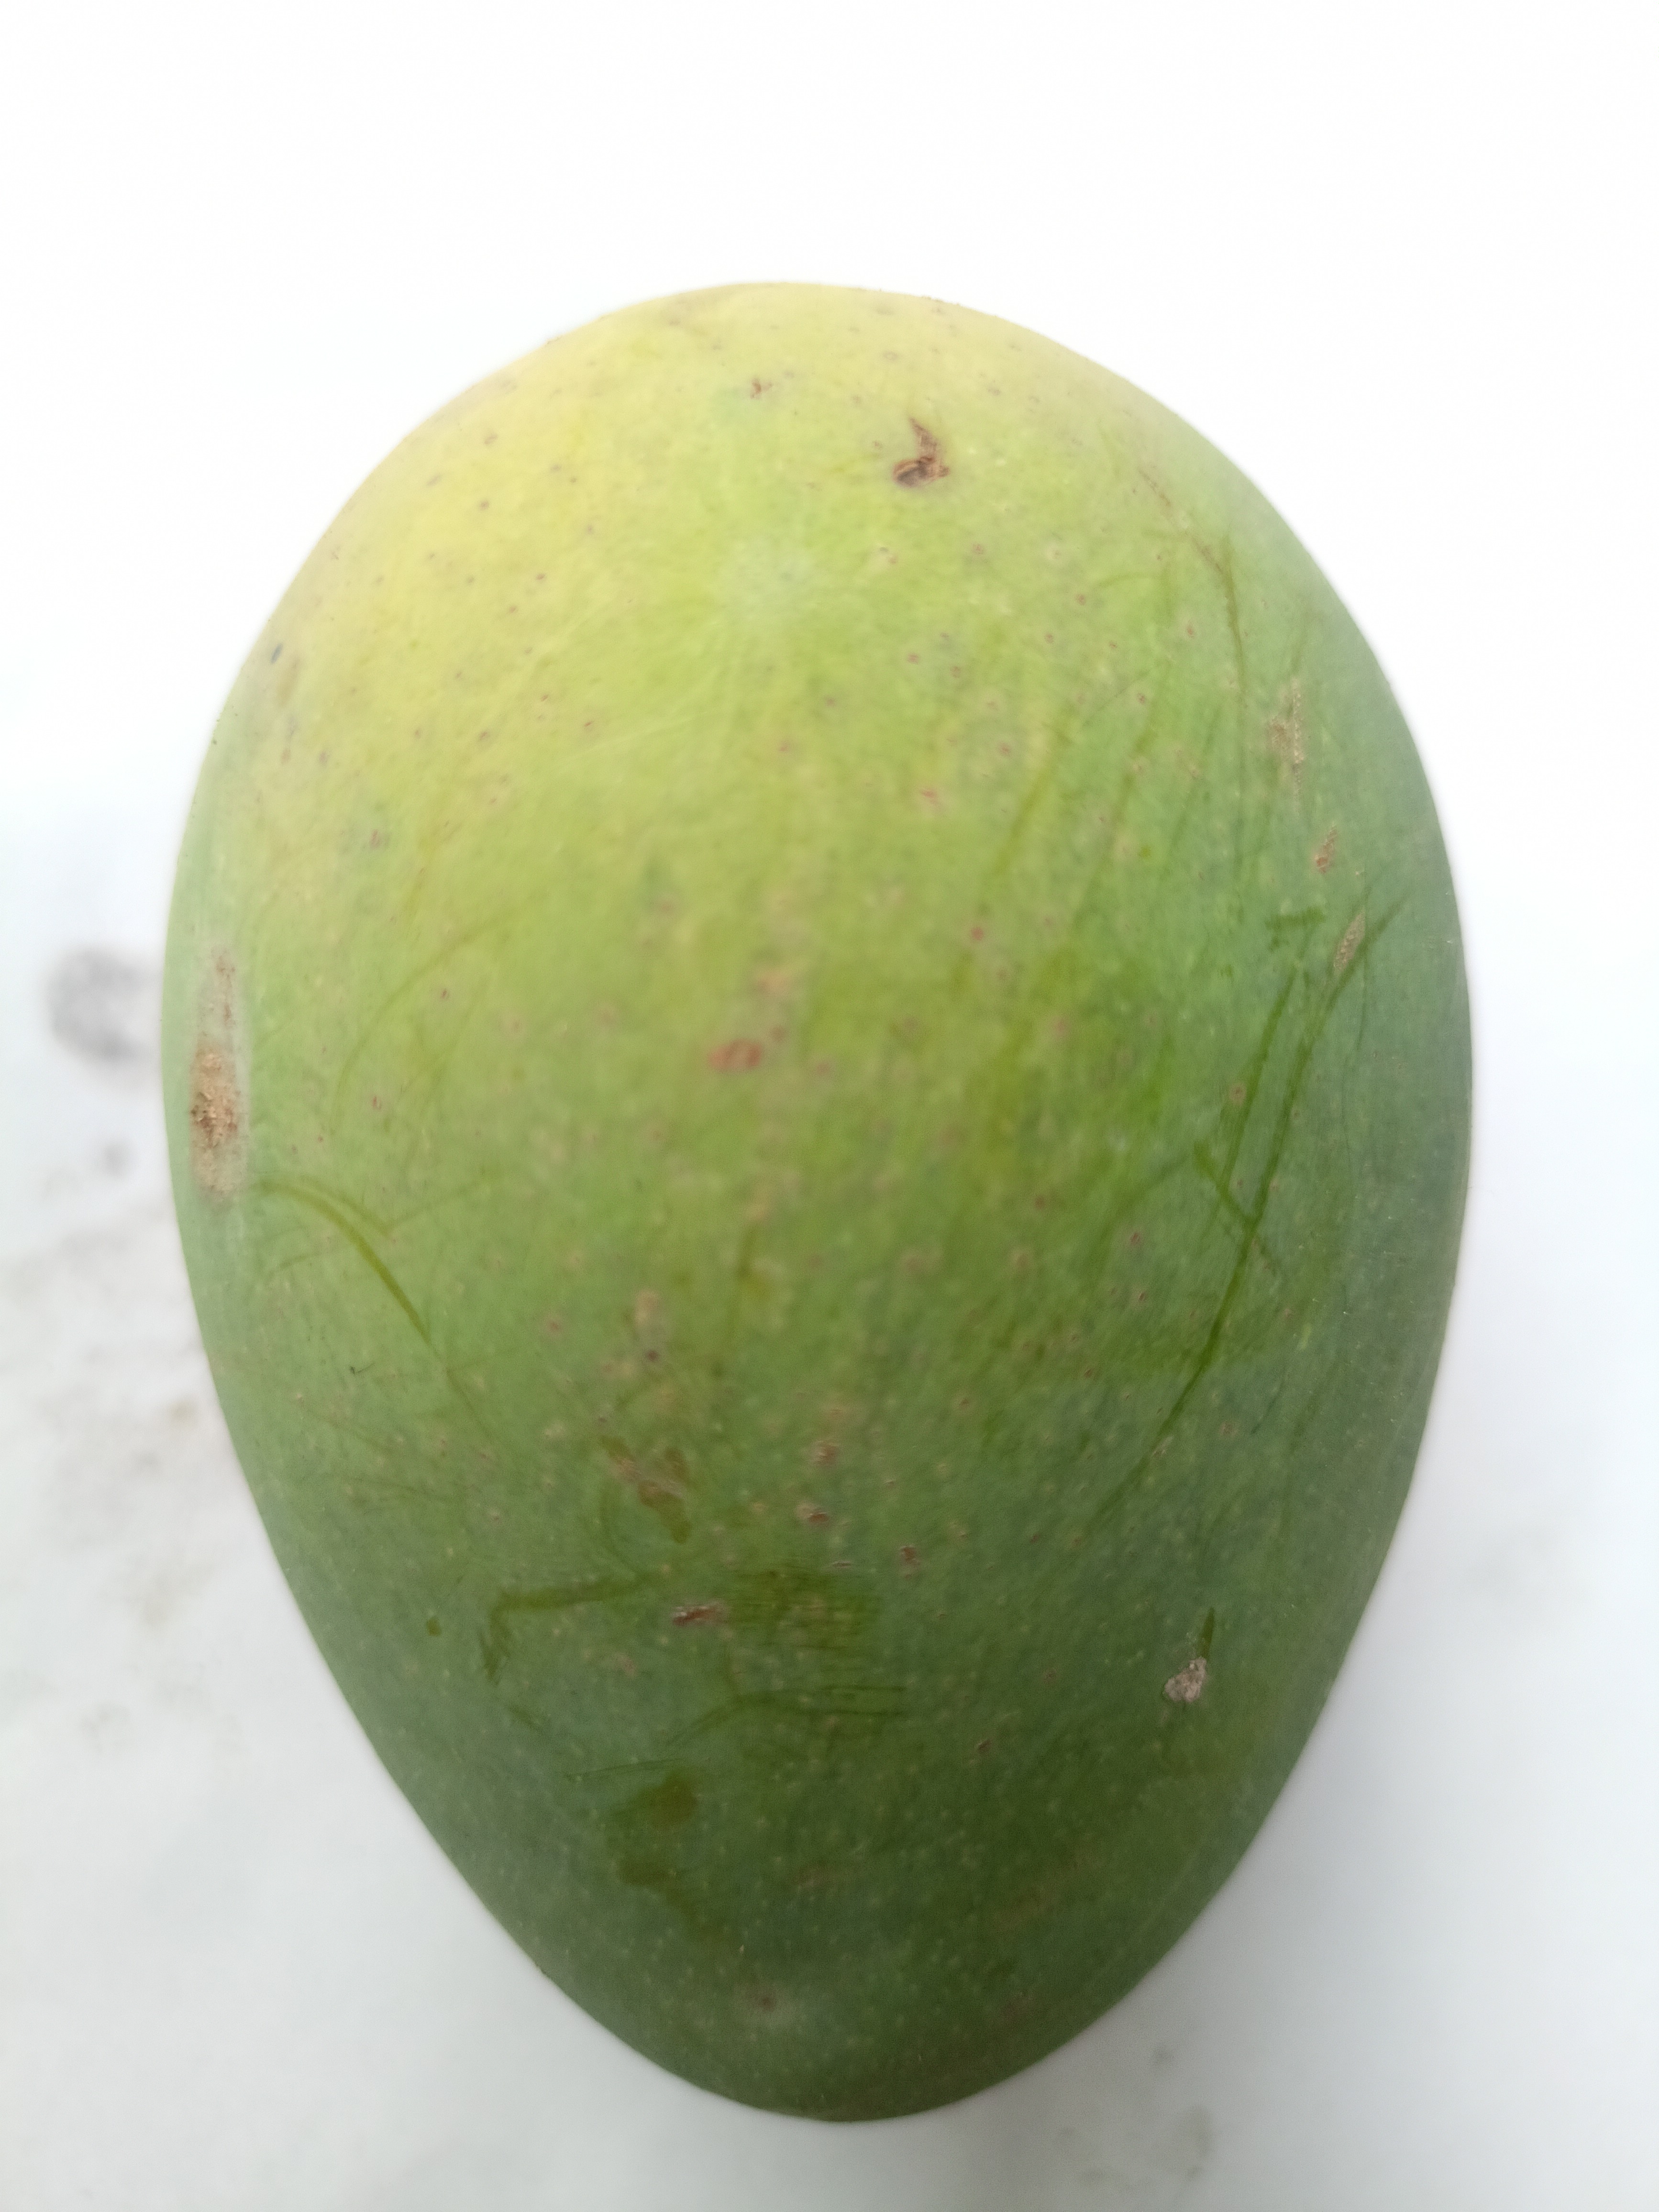
Mango variety: Khrishapat